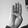
ASL letter: B